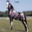
Label: horse